Portuguese in Iceland

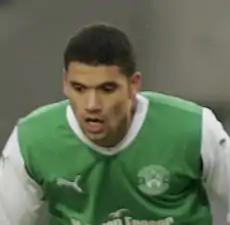
Victor Pálsson, possibly the best known Icelander of Portuguese descent

Portuguese in Iceland are citizens and residents of Iceland who are of Portuguese descent.